Anthony Lewis (musician)

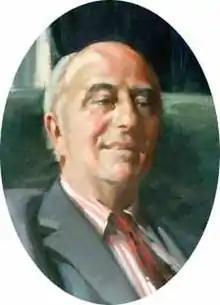
Lewis by Pamela Thalben-Ball, 1976

Sir Anthony Carey Lewis (2 March 1915 – 5 June 1983) was an English musicologist, conductor, composer, and music educator.